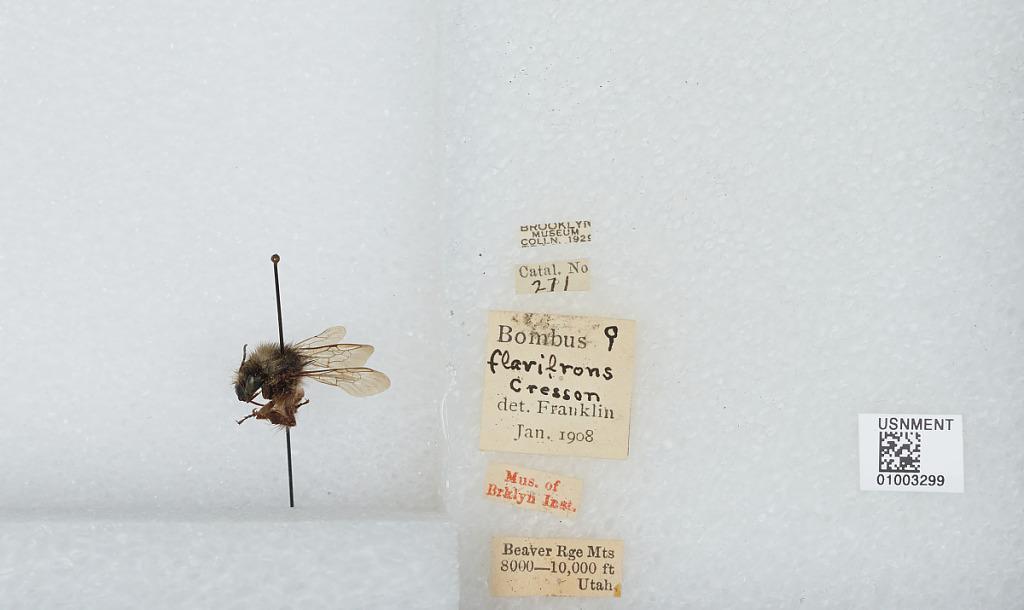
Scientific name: Bombus (Pyrobombus) flavifrons Cresson
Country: United States
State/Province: Utah
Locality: Beaver Ridge Mountains
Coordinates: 38.1536, -112.611
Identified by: Franklin